Geography of the Odyssey

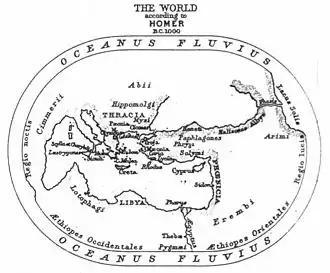
"The World according to Homer", according to an 1895 map

The geography of the "Apologoi" (the tale that Odysseus told to the Phaeacians, forming books 9–12 of the "Odyssey"), and the location of the Phaeacians' own island of Scheria, pose quite different problems from those encountered in identifying Troy, Mycenae, Pylos and Ithaca.